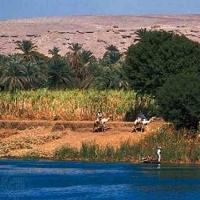
Weather: sun or clear